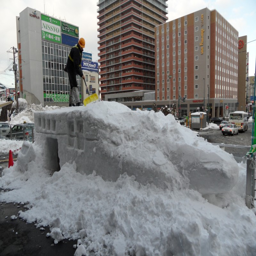
a man standing on top of a 1.5 m high block of snow , sculpting it into mass transportation system .